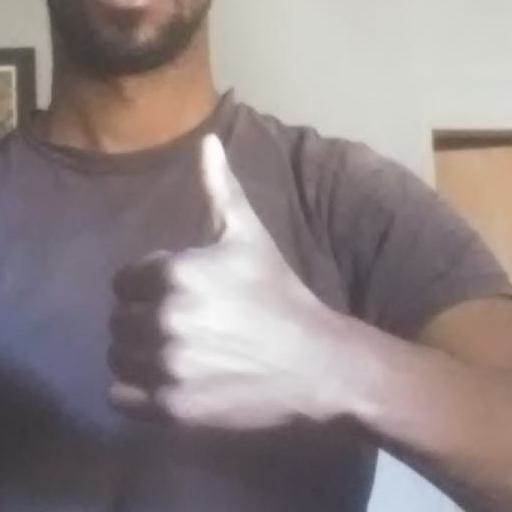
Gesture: like